Priscila Fantin

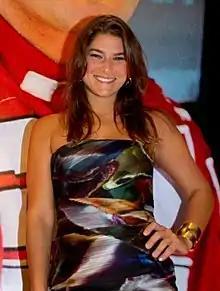
Fantin at the premiere of the movie "Senna" in 2010

Priscila Fantin was born in Salvador, Bahia, but she was raised in Belo Horizonte, Minas Gerais.